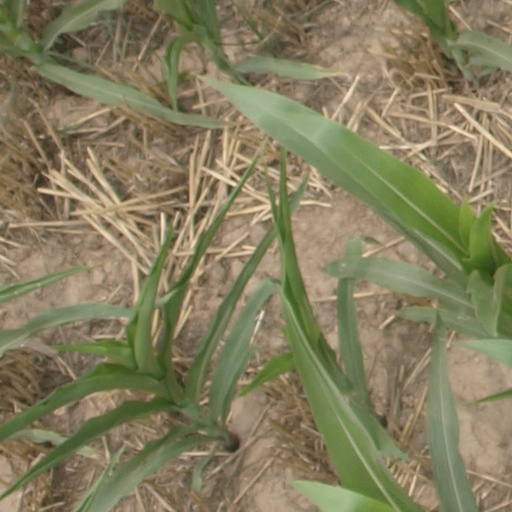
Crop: maize; corn